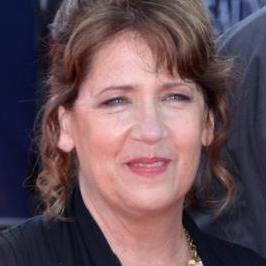
Age: 55